Bobcat

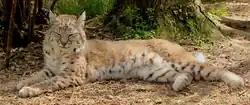
Female bobcat at the Carolina Tiger Rescue.

It is listed in Appendix II of the Convention on International Trade in Endangered Species of Wild Fauna and Flora (CITES), which means it is not considered threatened with extinction, but that international trade must be closely monitored. The animal is regulated in all three of its range countries, and is found in a number of protected areas of the United States, its principal territory. Estimates from the US Fish and Wildlife Service placed bobcat numbers between 700,000 and 1,500,000 in the US in 1988, with increased range and population density suggesting even greater numbers in subsequent years; for these reasons, the U.S. has petitioned CITES to remove the cat from Appendix II. Populations in Canada and Mexico remain stable and healthy. It is listed as least concern on the IUCN Red List, noting it is relatively widespread and abundant, but information from southern Mexico is poor.